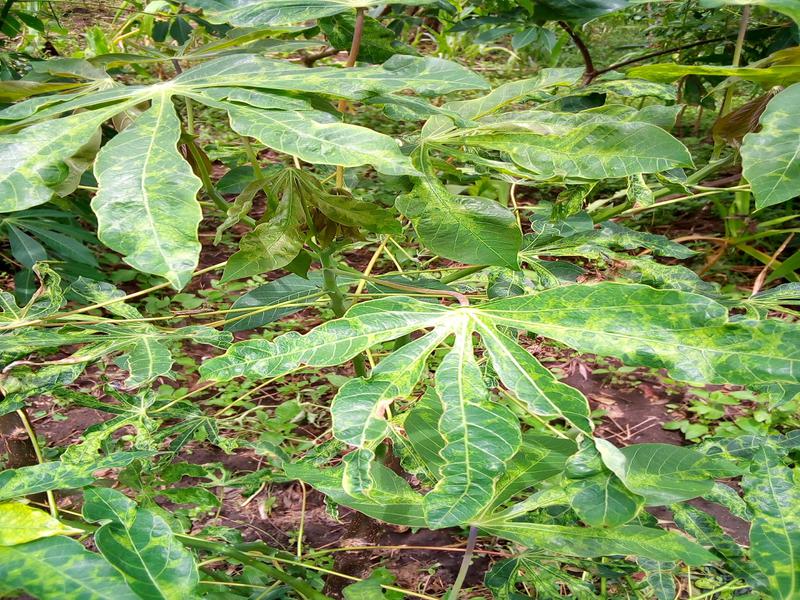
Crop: cassava
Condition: mosaic_disease